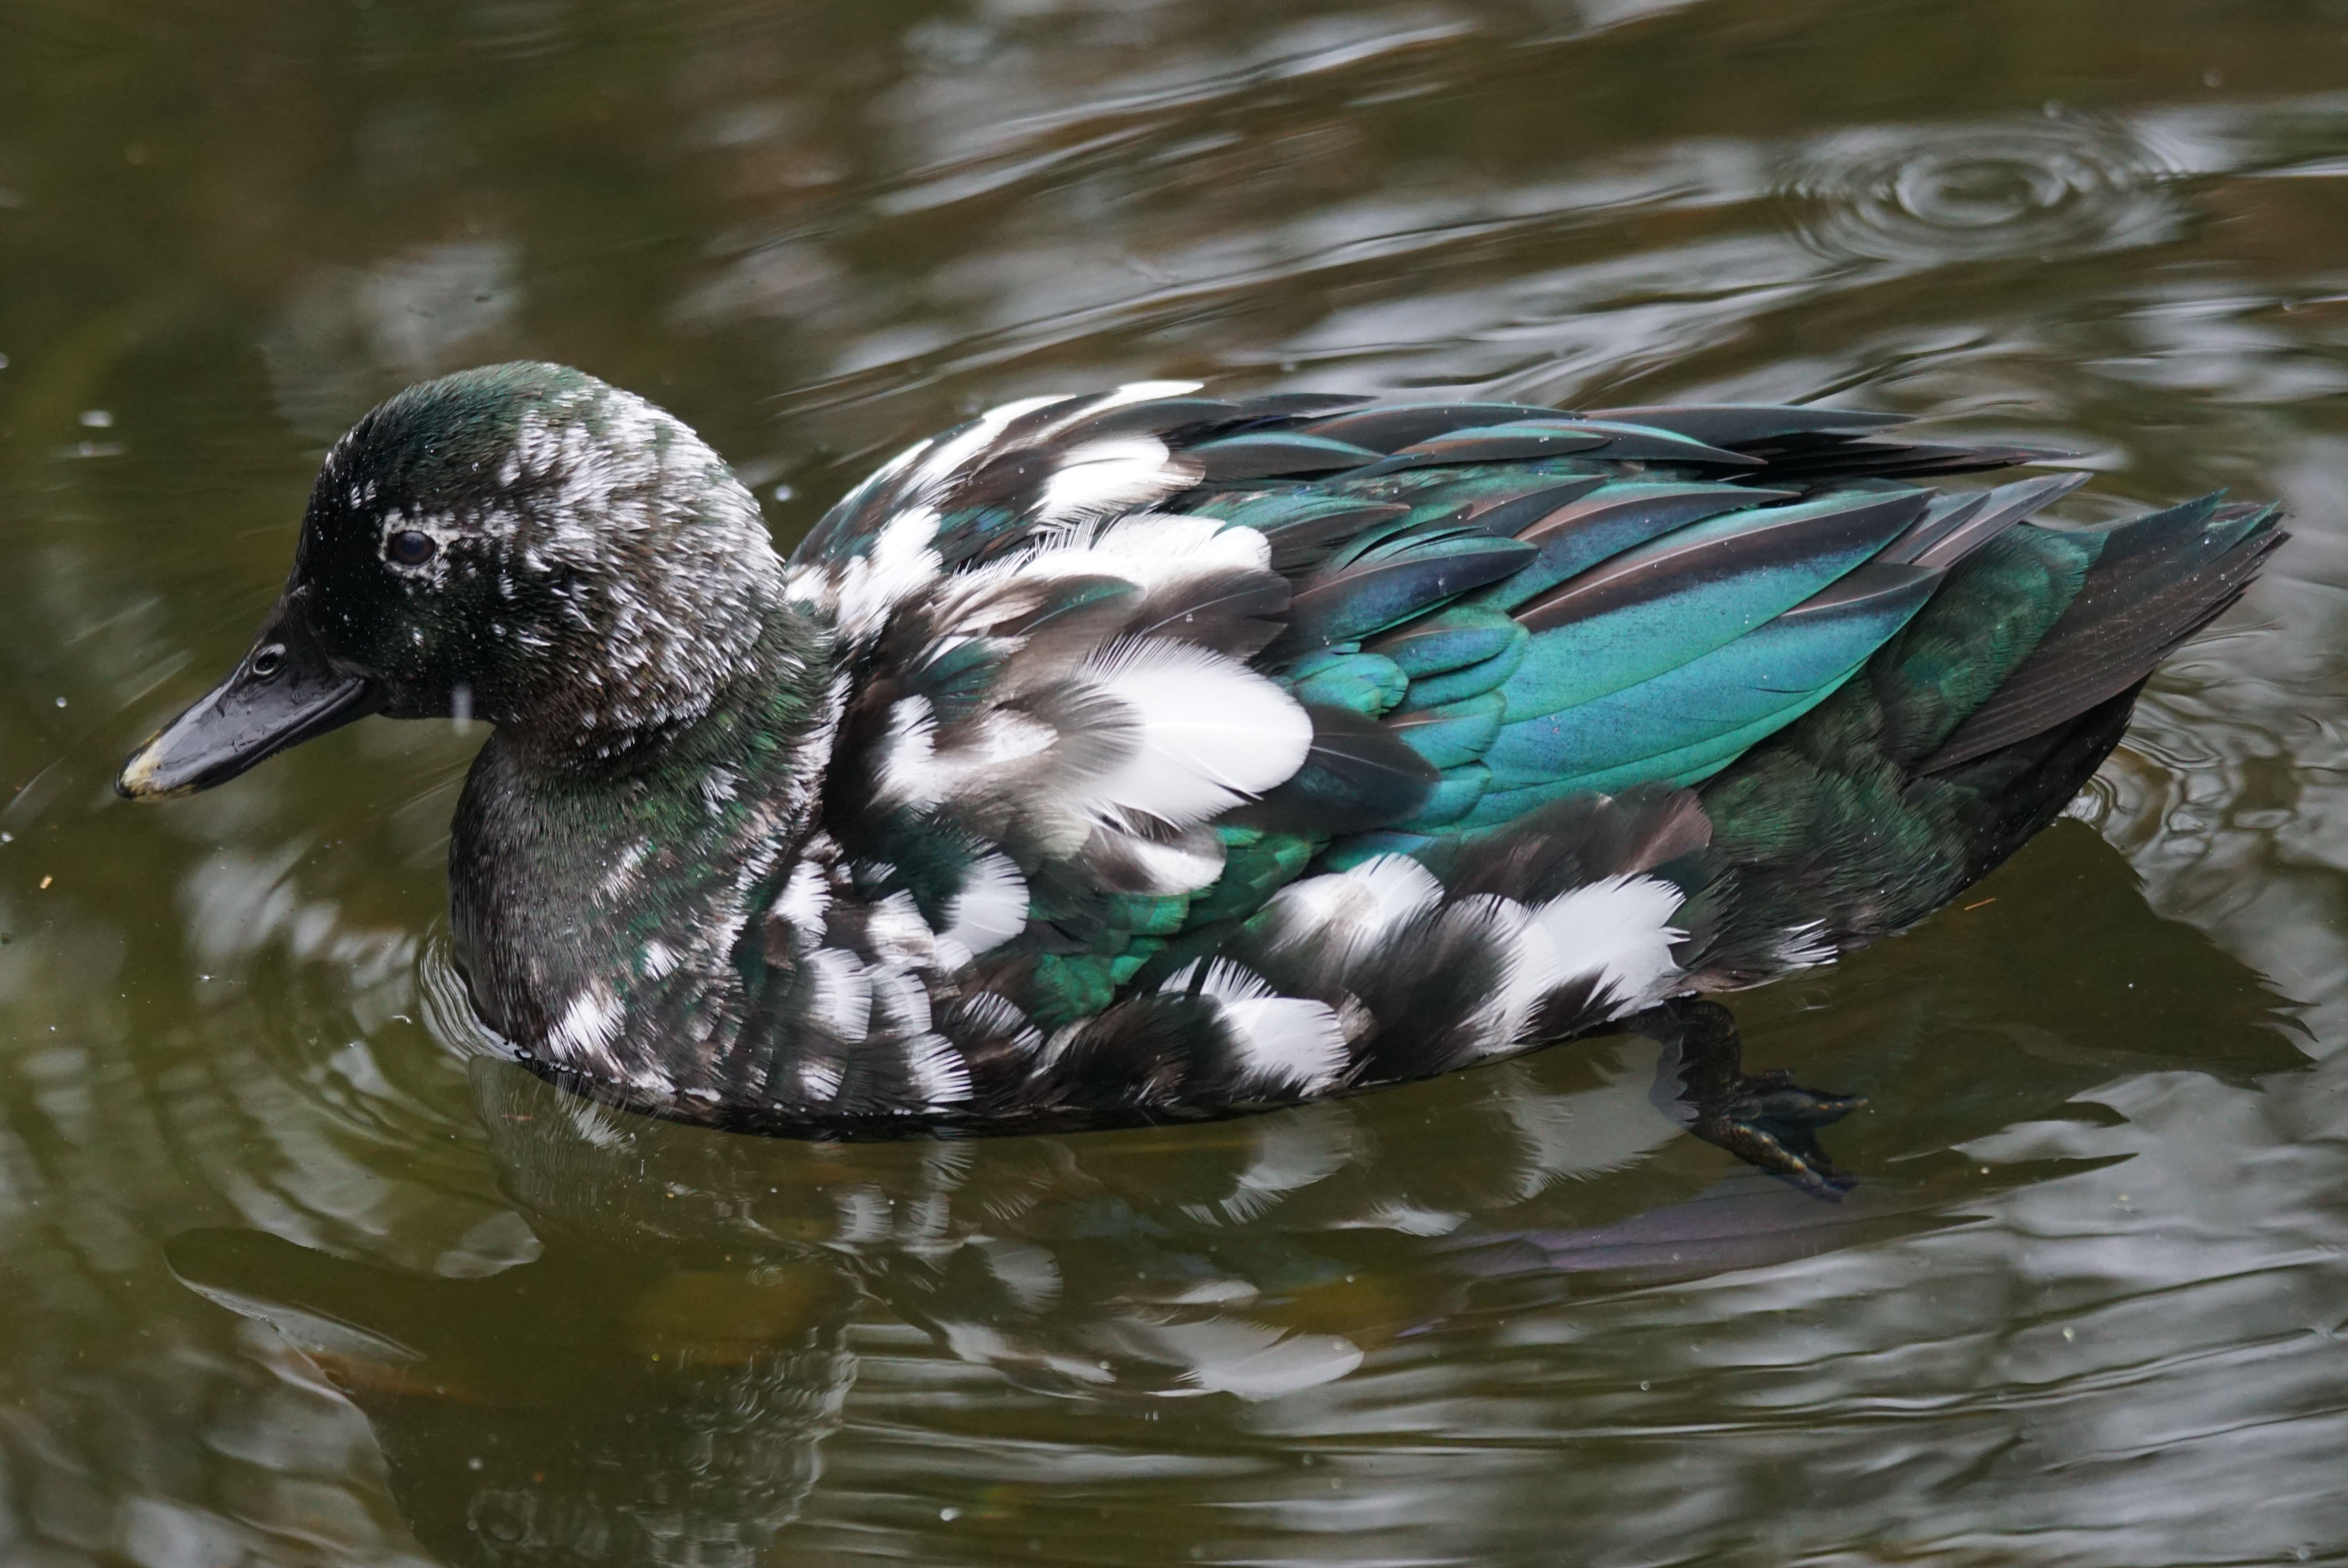
water, bird, wing, animal, female, pond, wildlife, reflection, beak, fauna, poultry, duck, vertebrate, waterfowl, water bird, mallard, canard, emerald duck, ducks geese and swans, seaduck